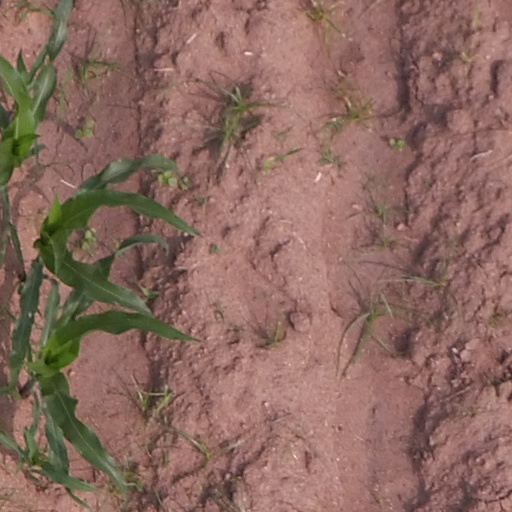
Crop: maize; corn